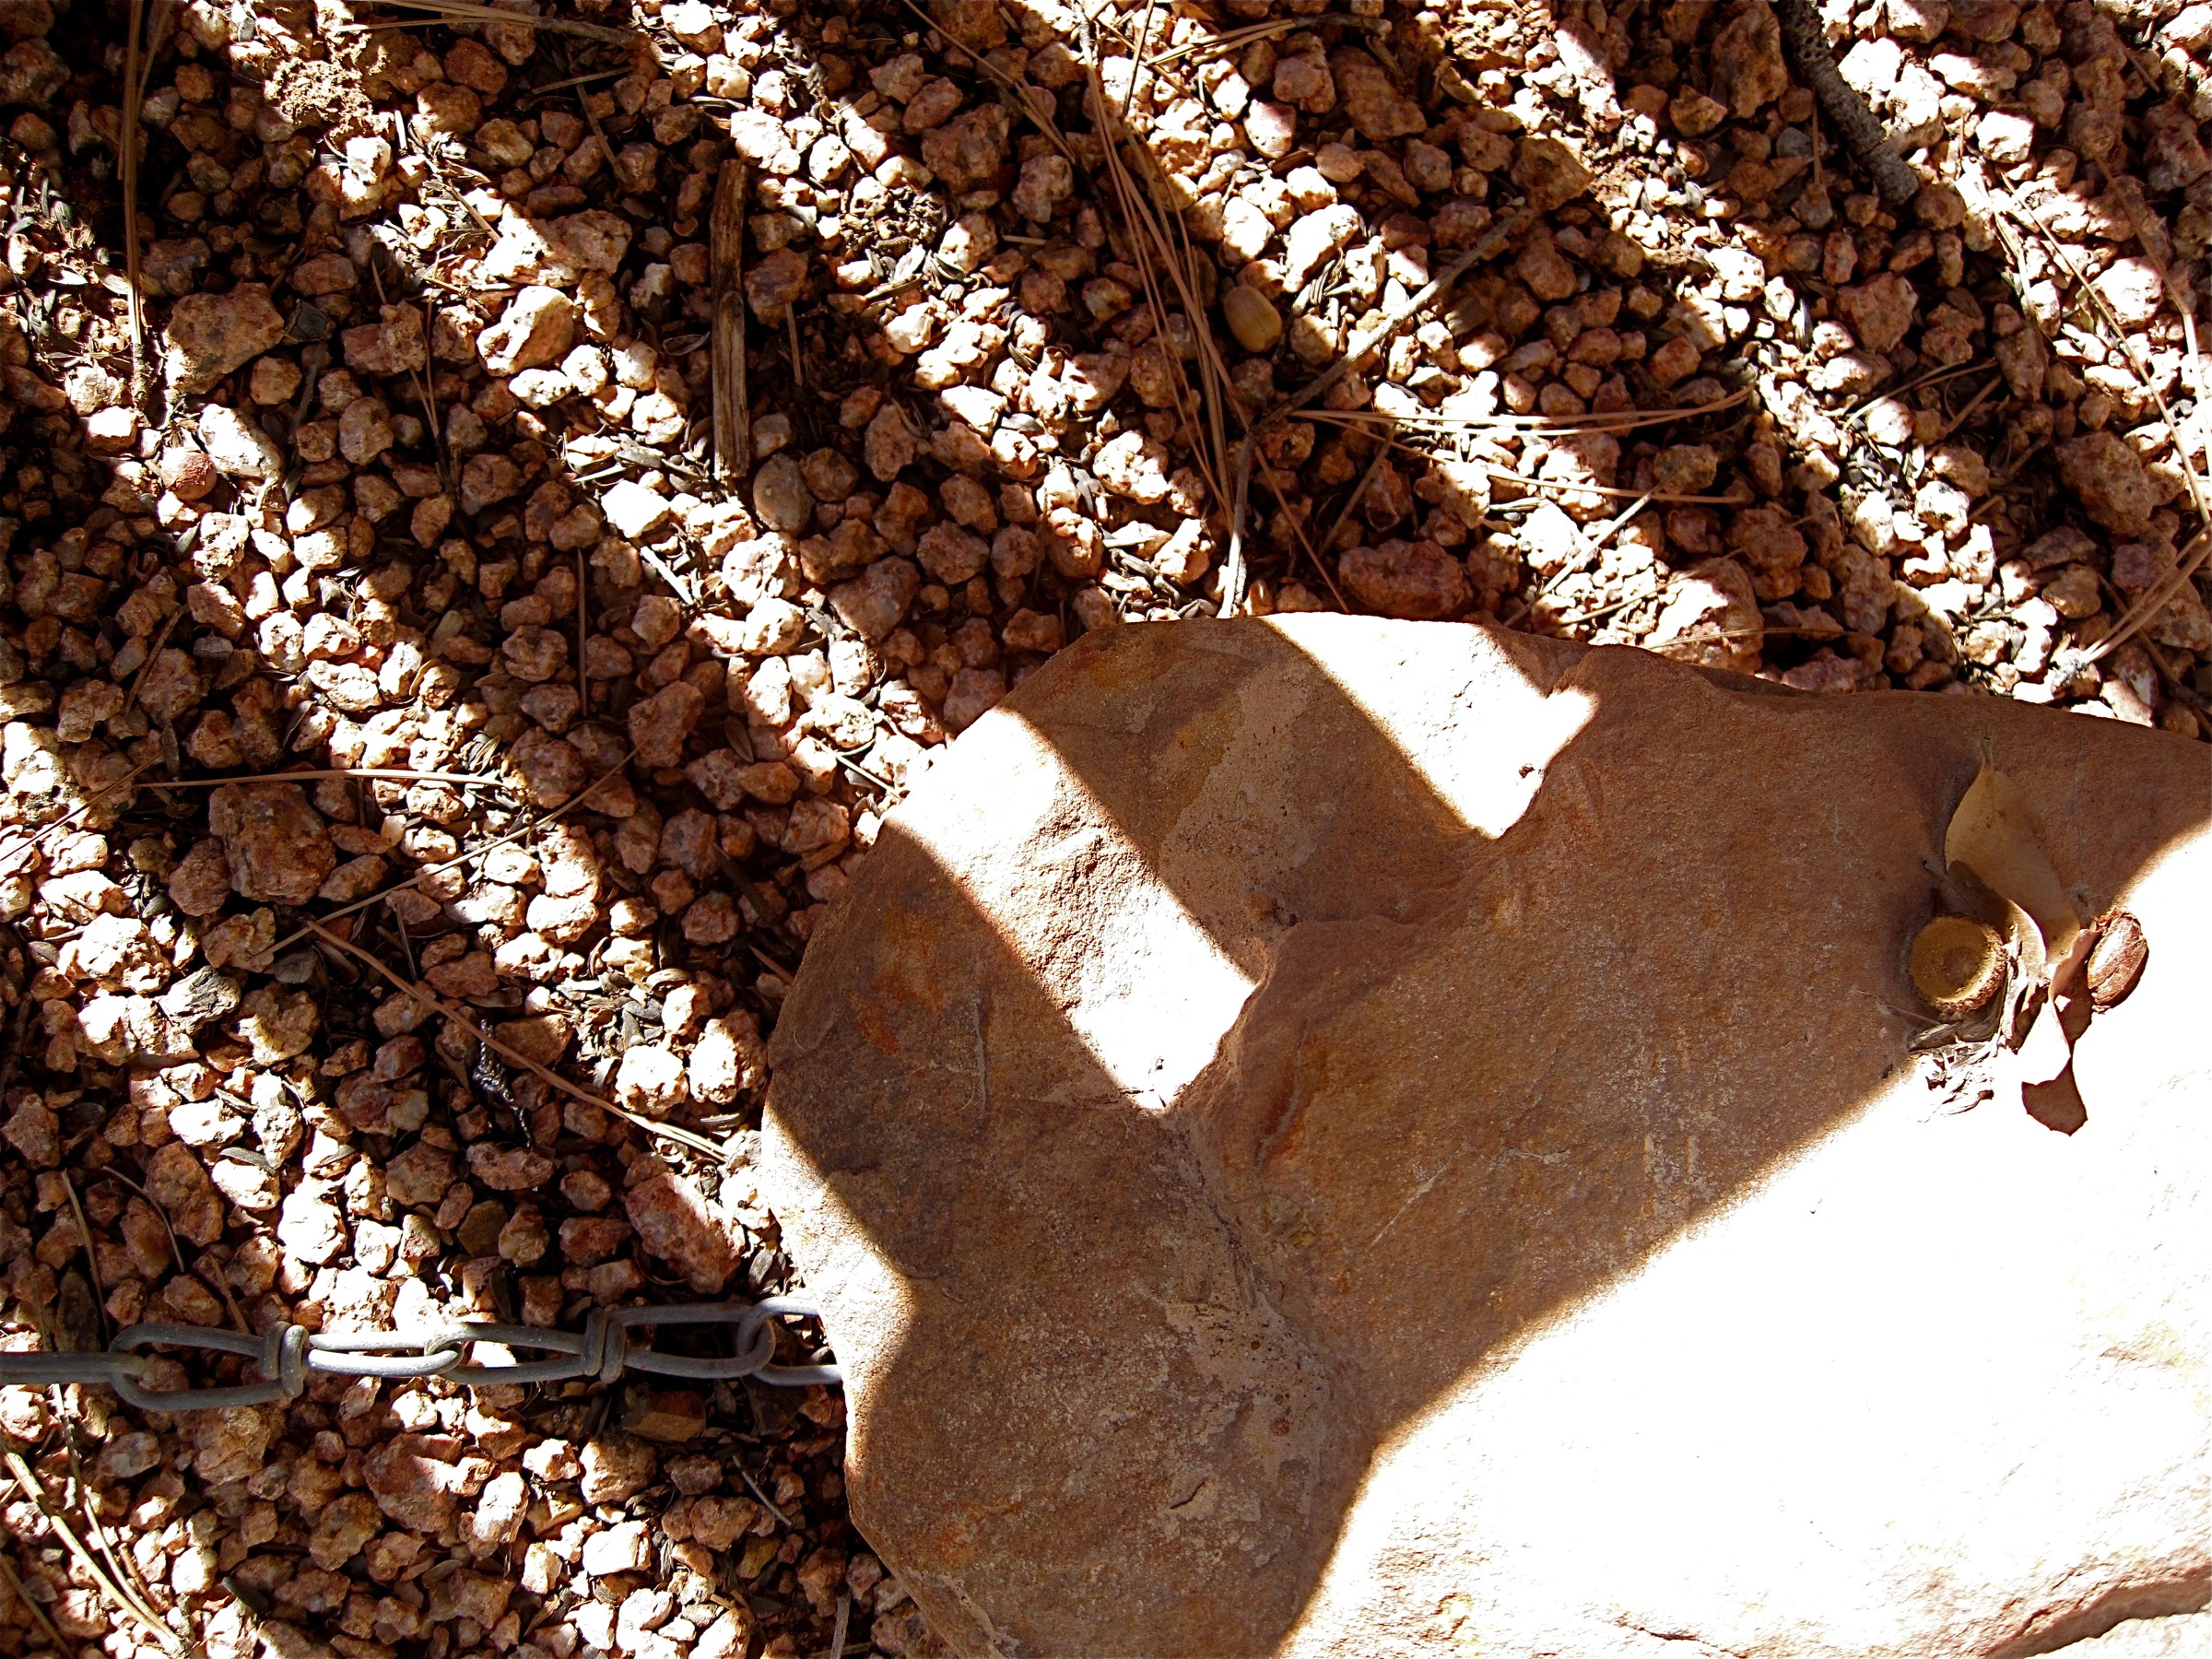
wood, food, shadow, brown, soil, inmybackyard, flooring, grass family